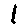
Label: 1